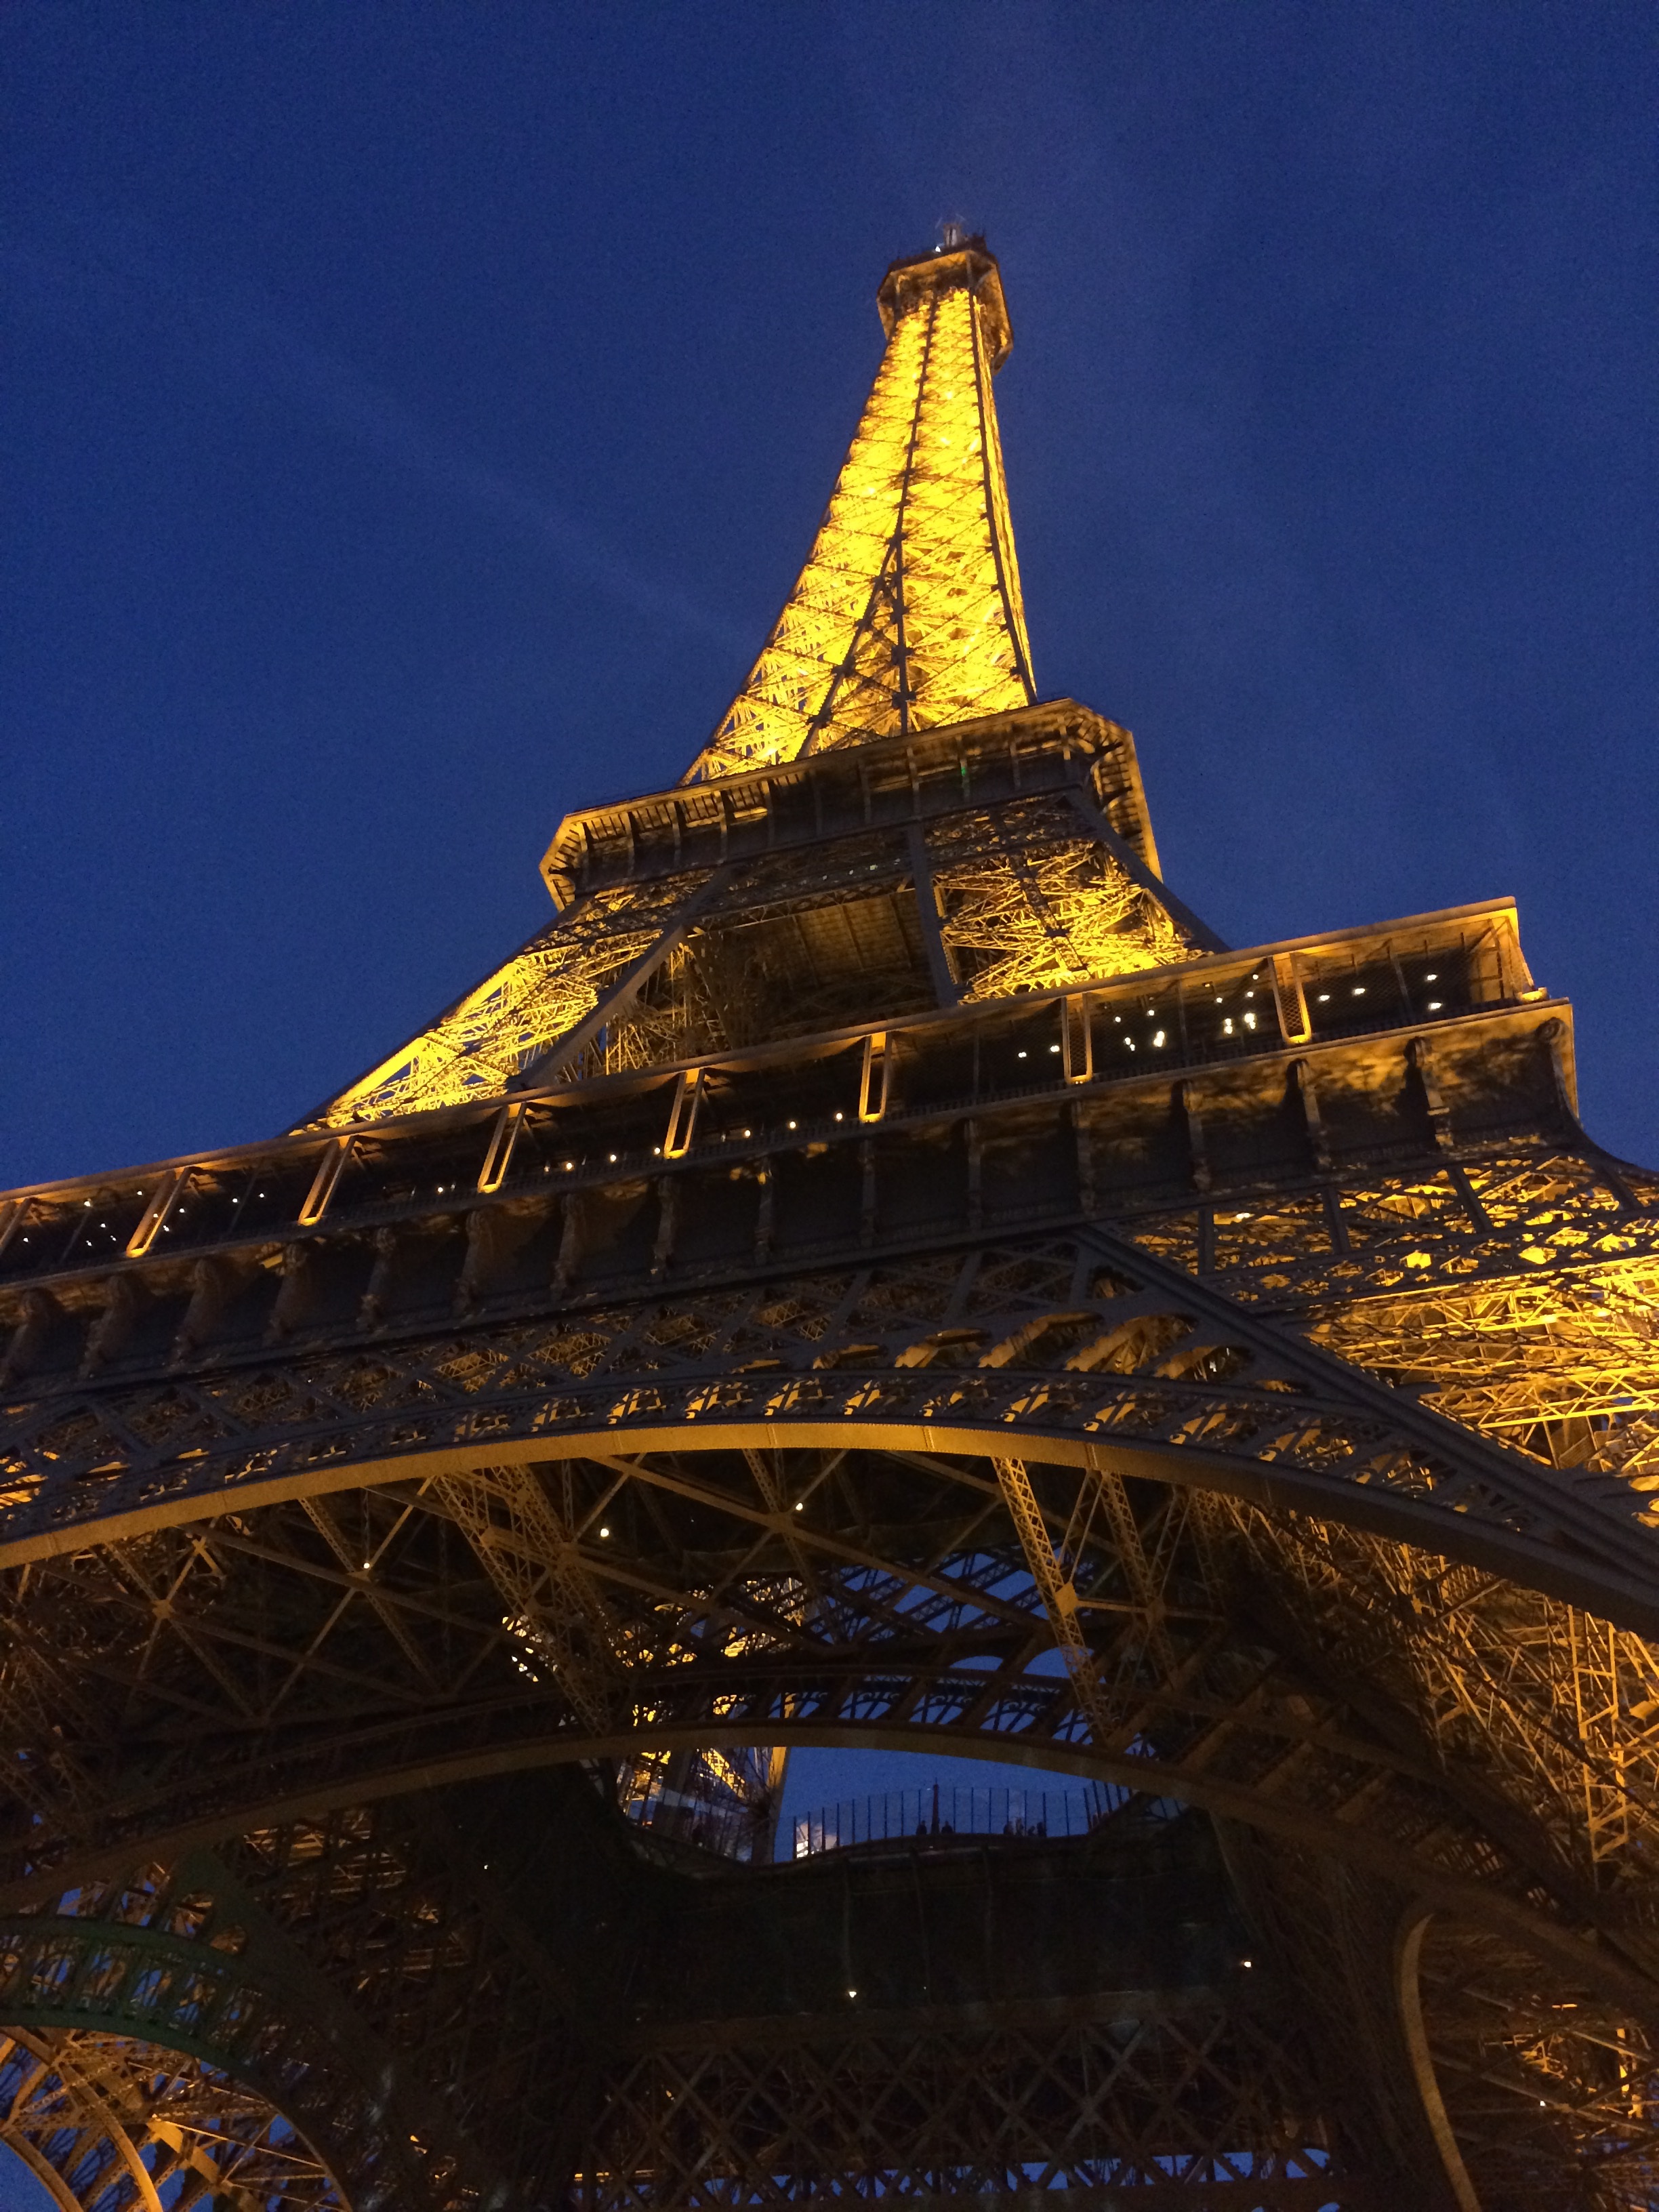
night, eiffel tower, paris, monument, travel, dusk, europe, evening, reflection, tower, landmark, place of worship, temple, beautiful, night view, foreign countries, light up, overseas trip, ancient history